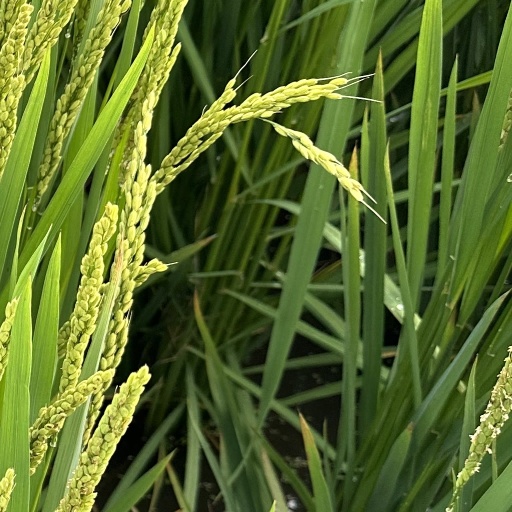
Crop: rice